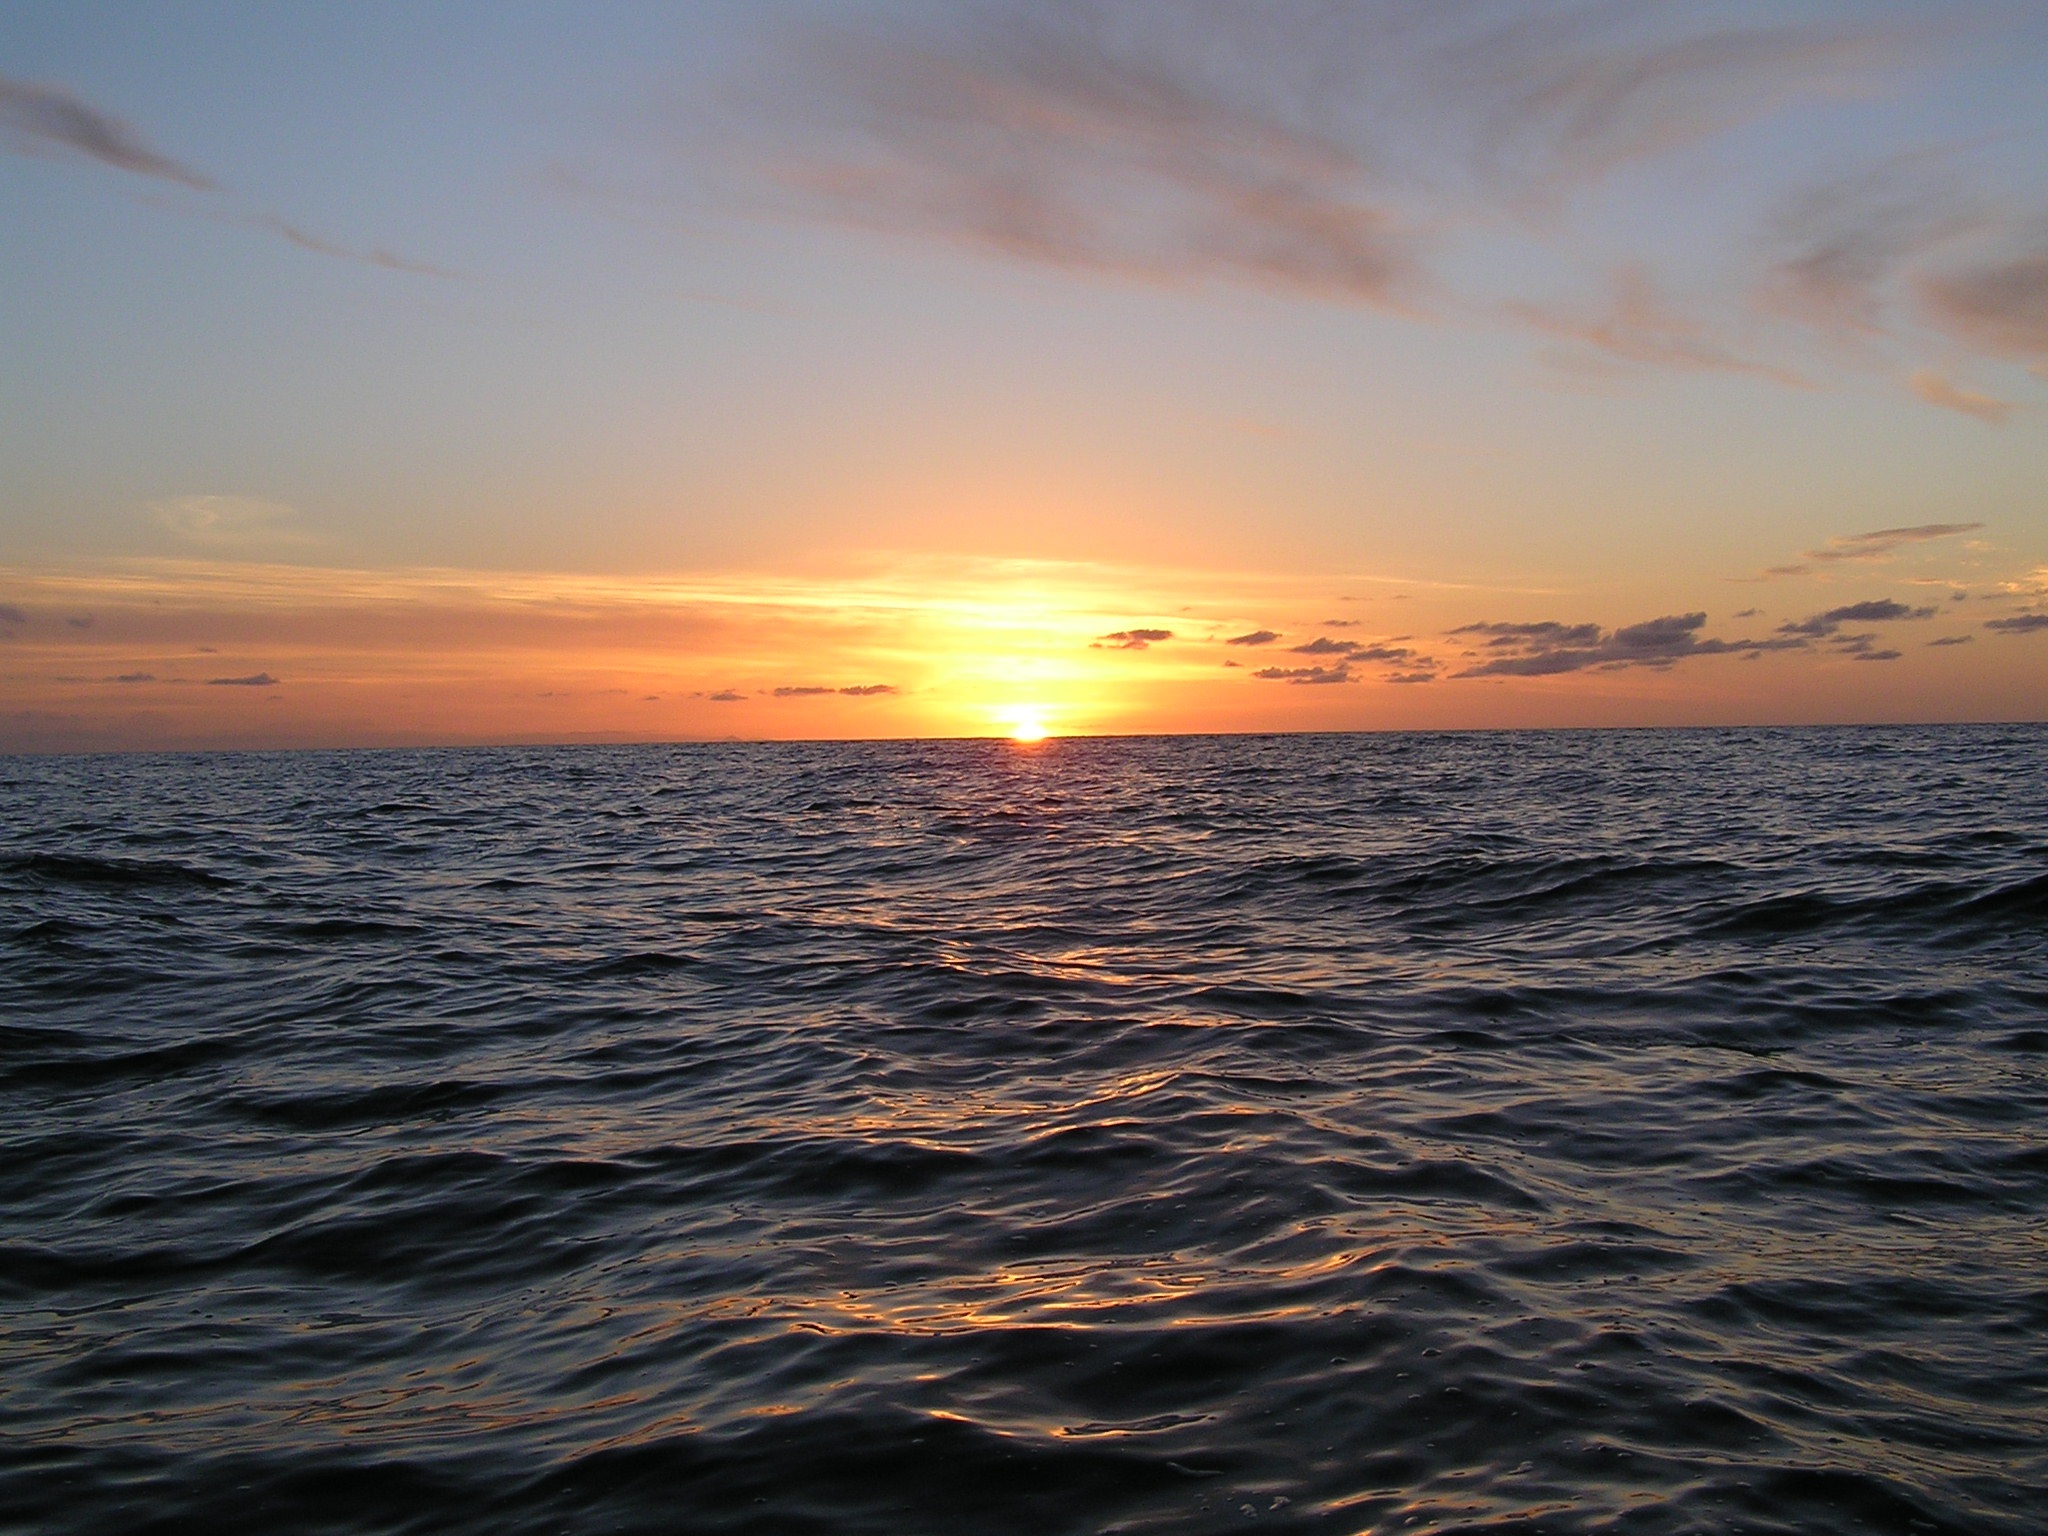
sea, coast, water, ocean, horizon, cloud, sunrise, sunset, sunlight, shore, wave, dawn, seaside, dusk, evening, holiday, afterglow, wind wave